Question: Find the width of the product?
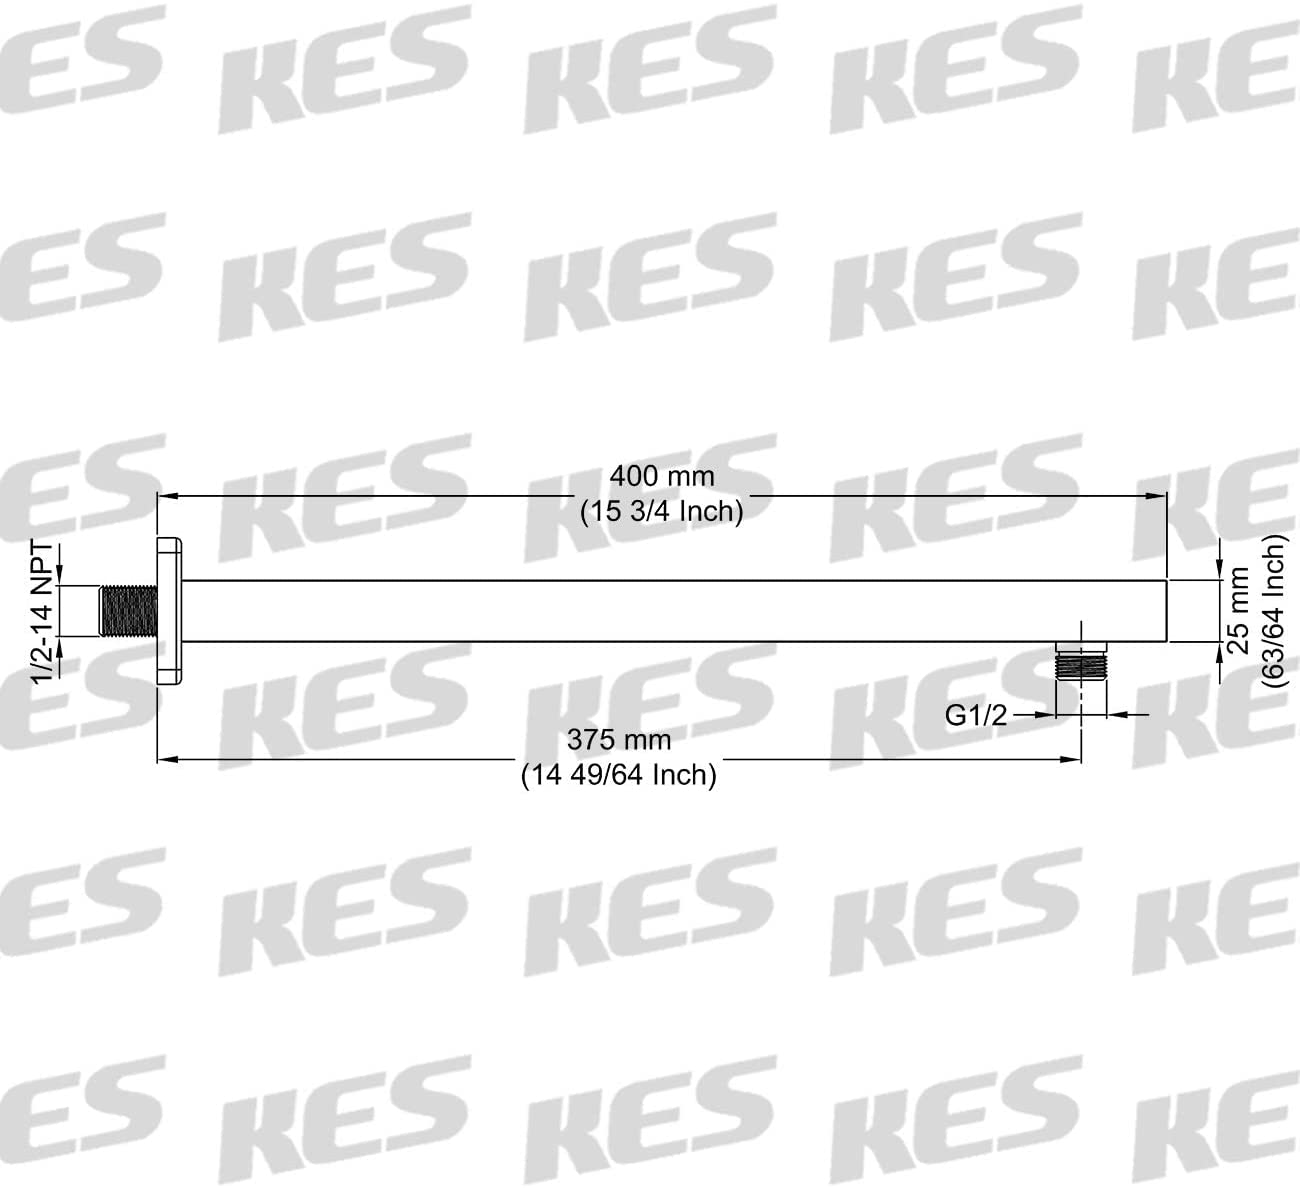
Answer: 14.77 inch